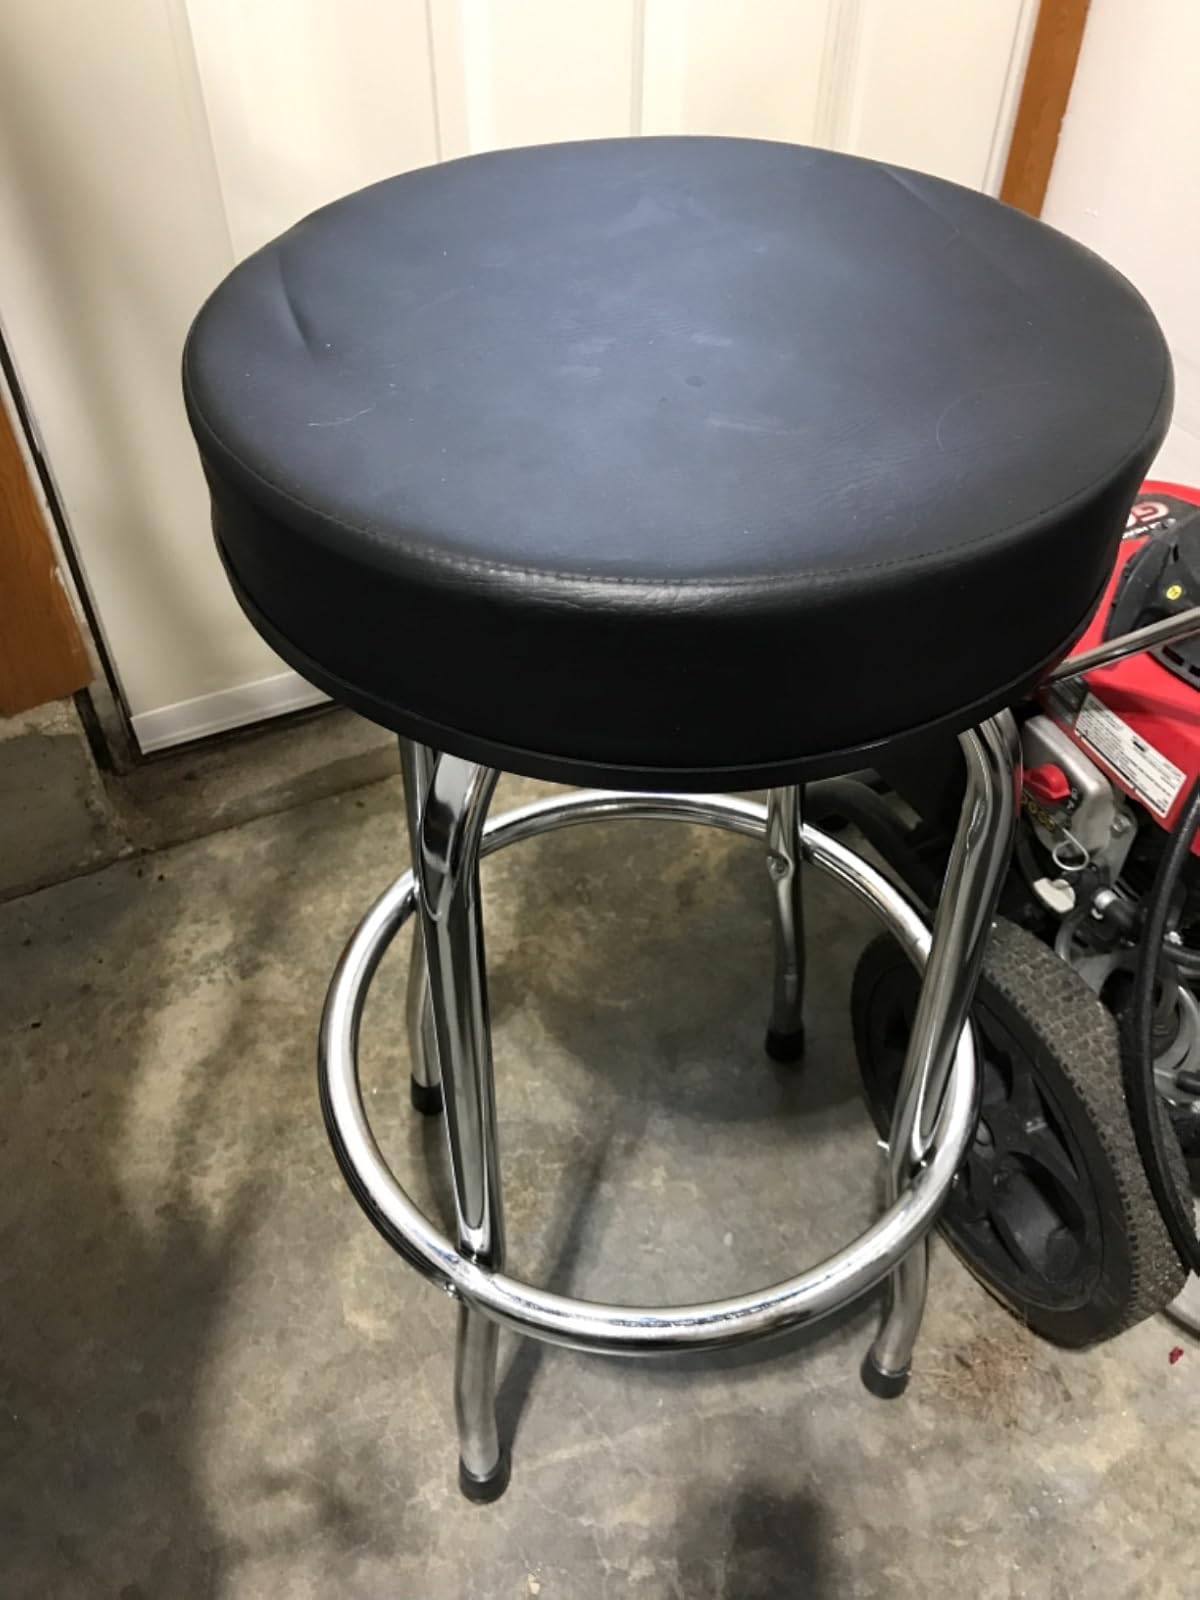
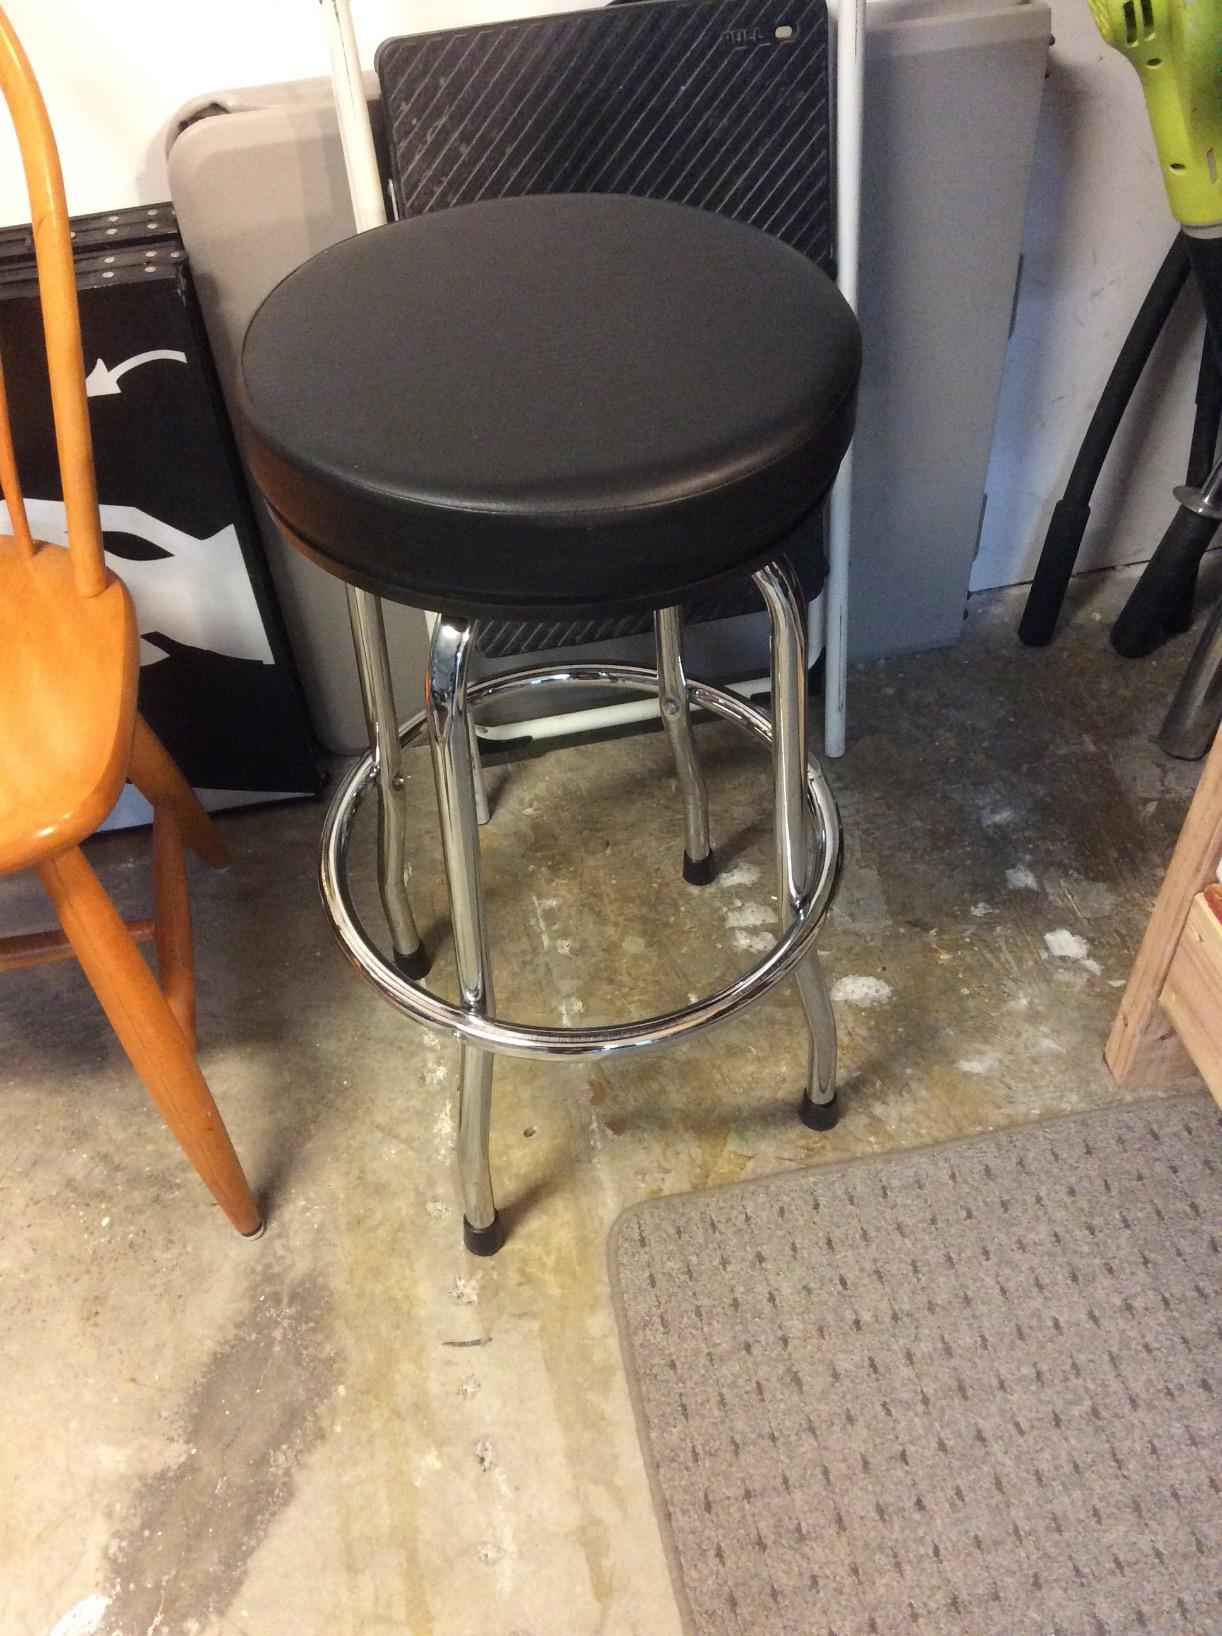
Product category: stool
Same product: yes